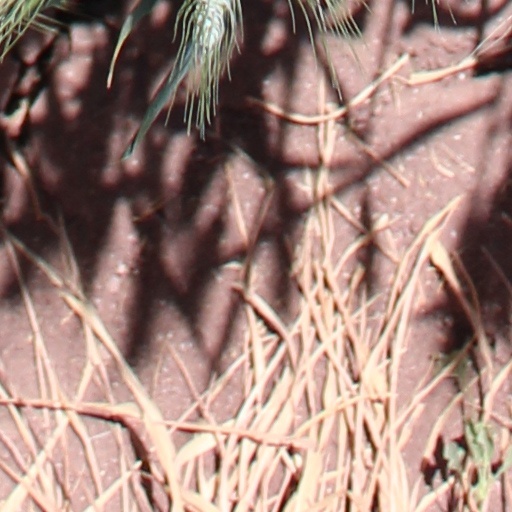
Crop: wheat